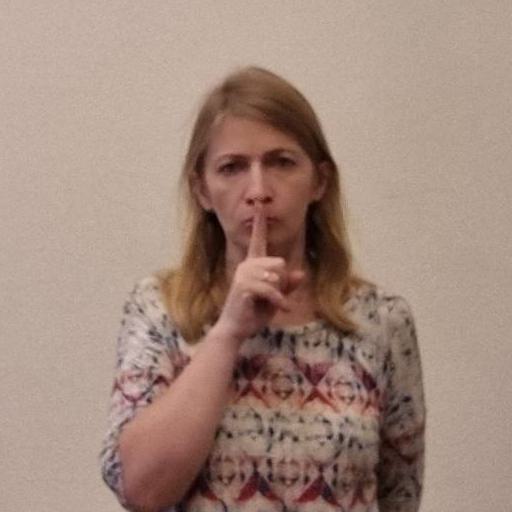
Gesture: mute